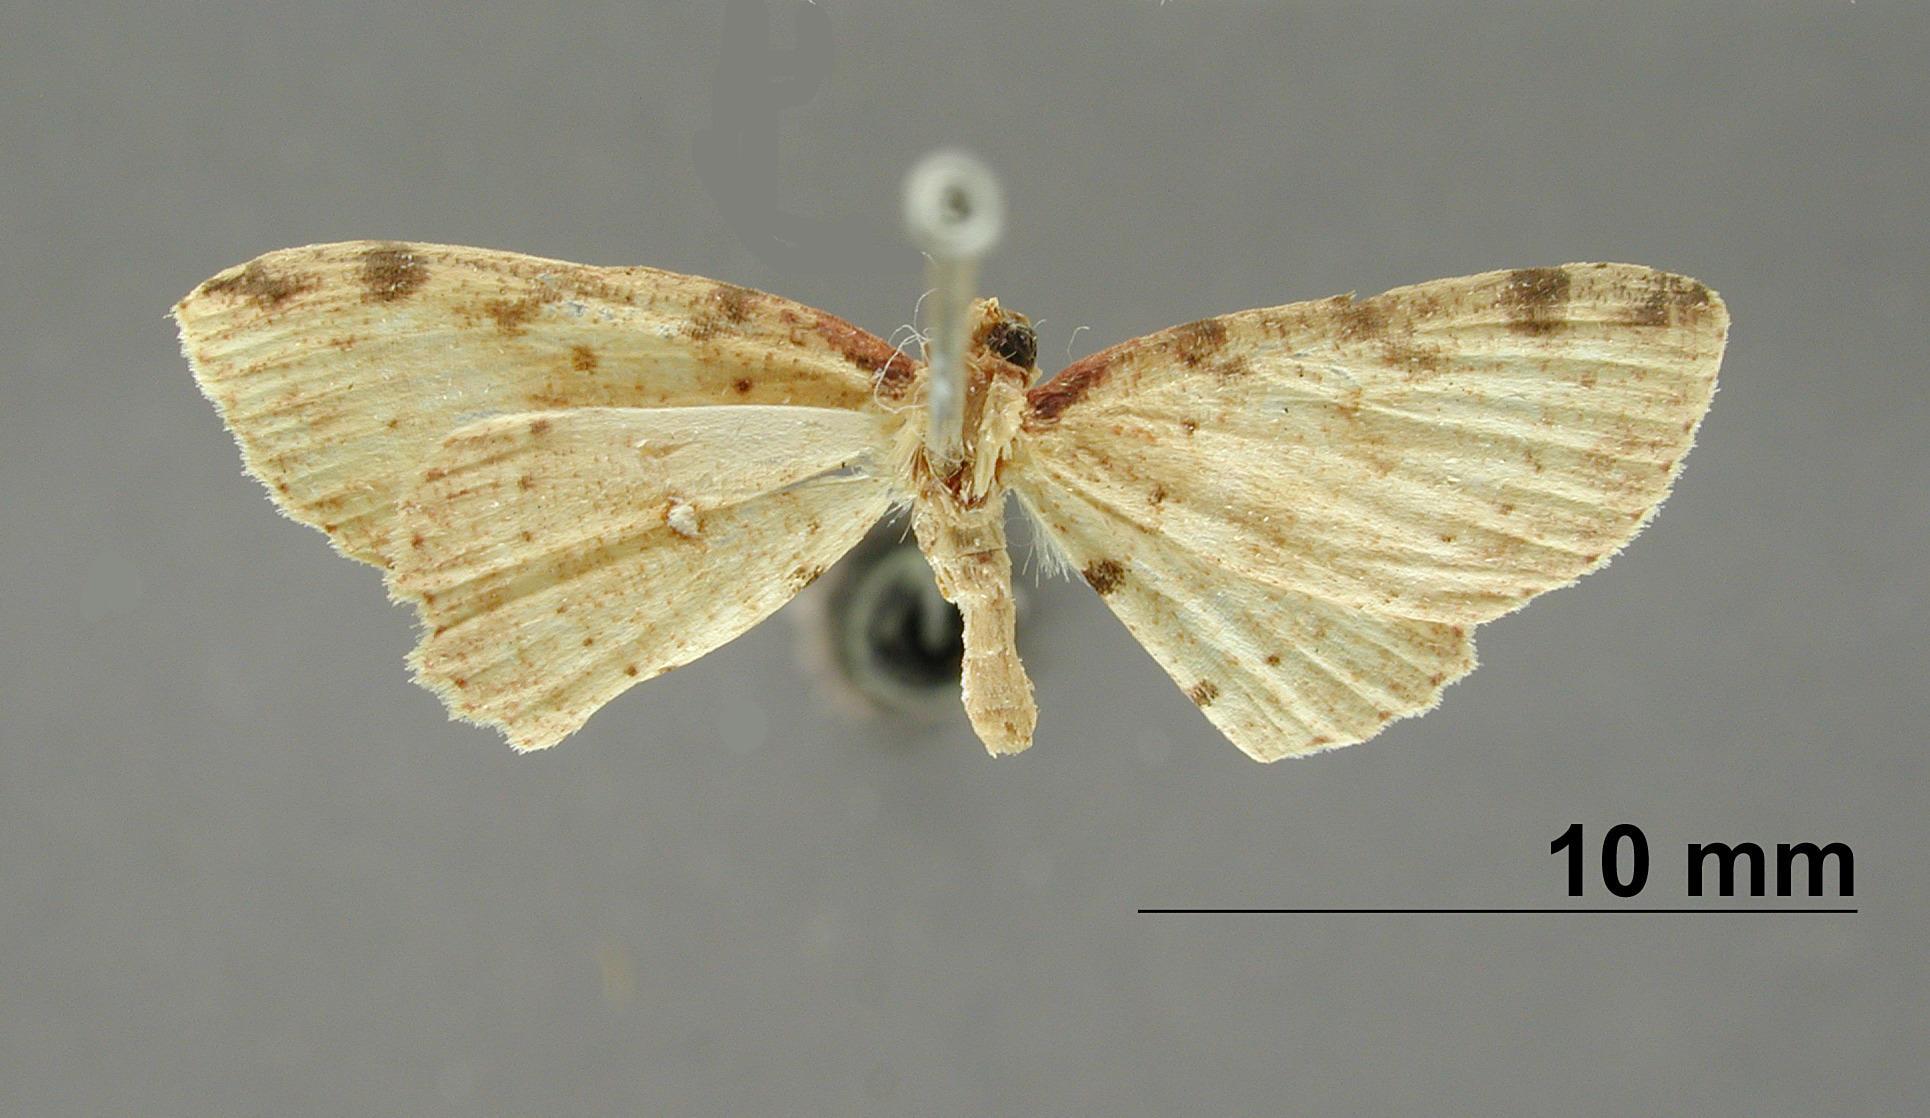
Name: Anisodes marginepunctata
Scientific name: Anisodes marginepunctata Dognin, 1902
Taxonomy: Animalia, Arthropoda, Insecta, Lepidoptera, Geometridae, Sterrhinae
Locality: Environs de Loja, Loja, Ecuador